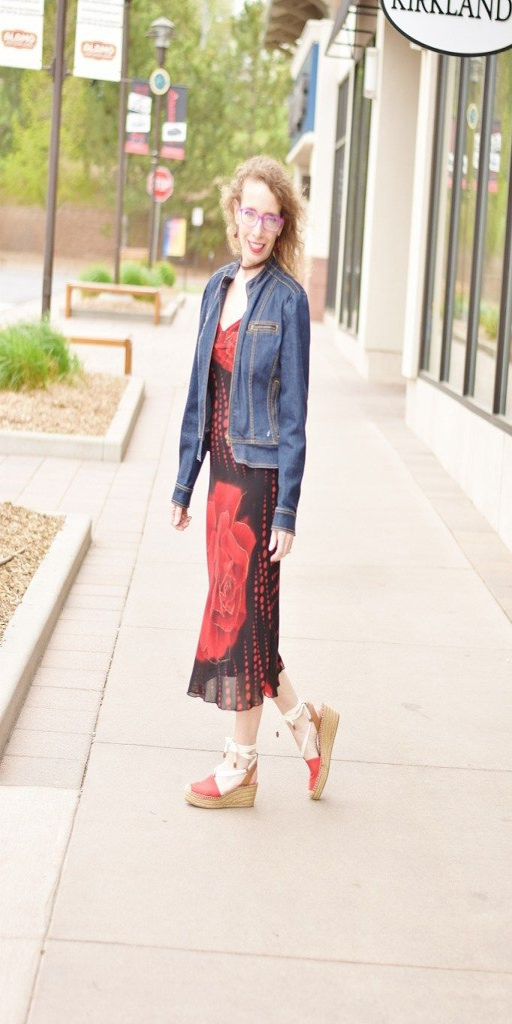
making your dress more casual with a denim jacket